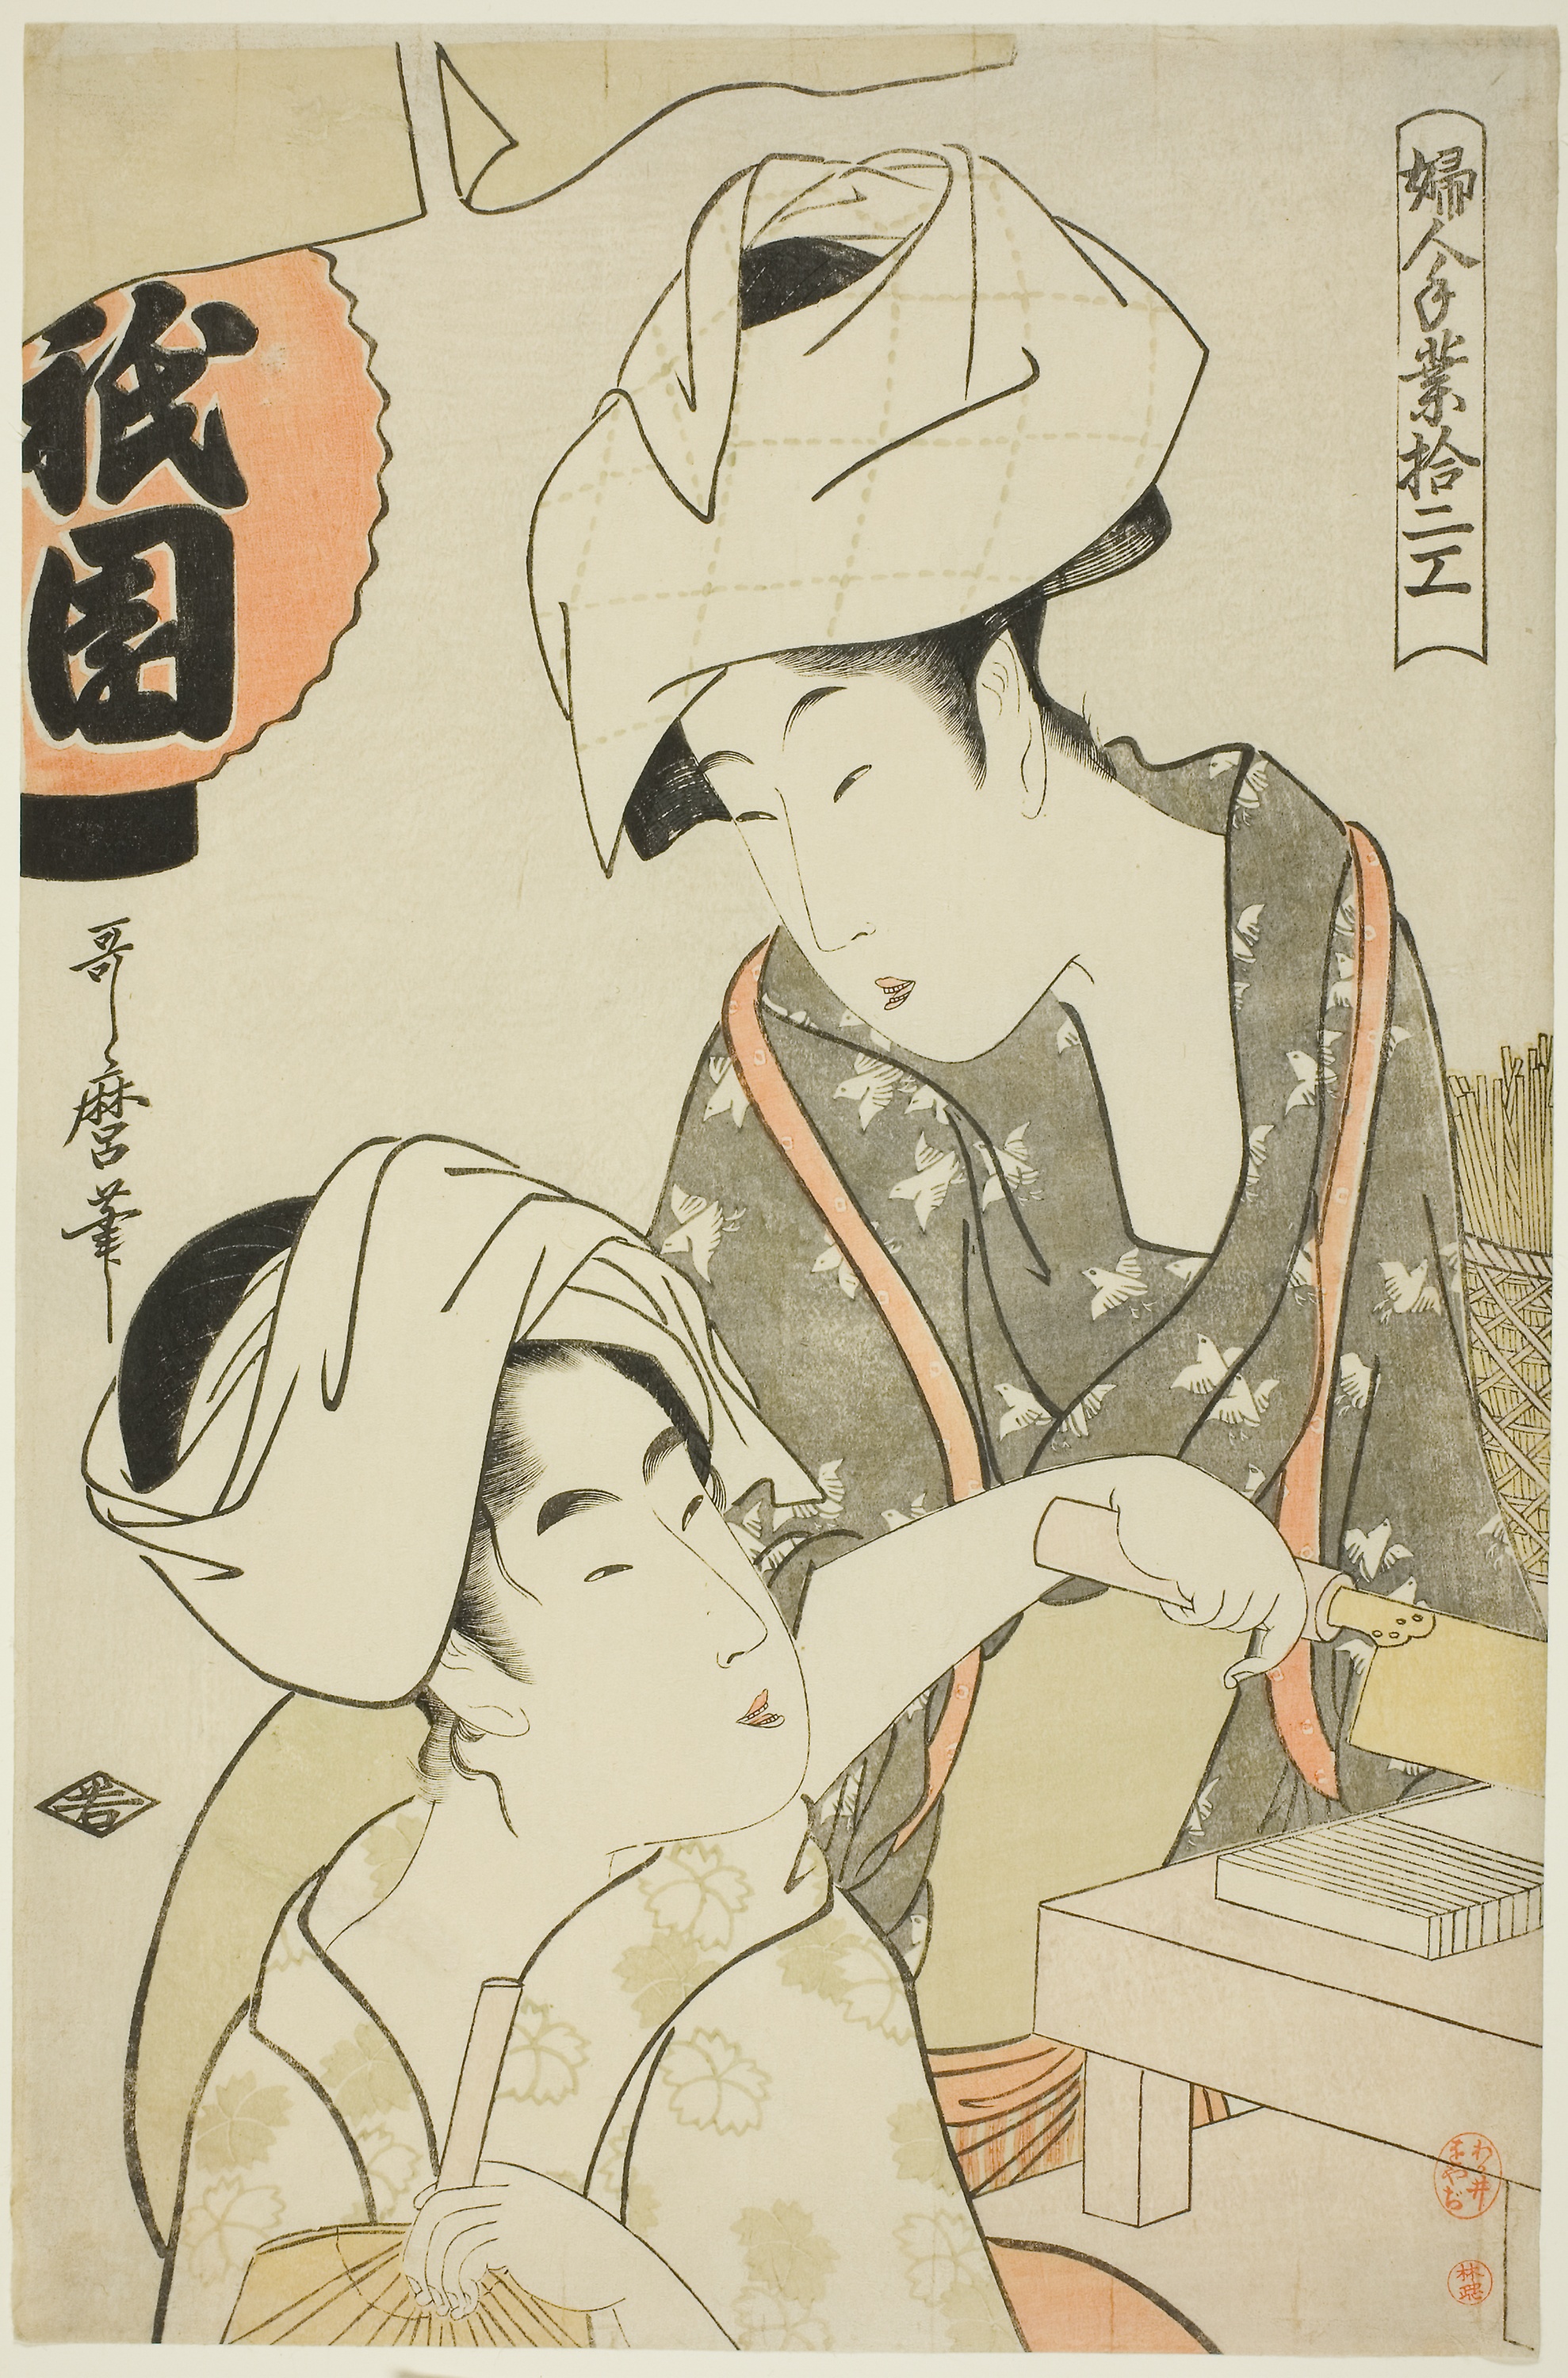
cartoon, art, comics, fictional character, fiction, illustration, girl, design, muscle, joint, drawing